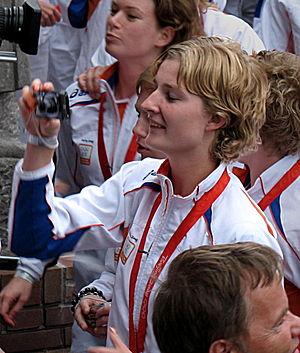
Ilse Suzanne van der Meijden, née le 22 octobre 1988 à Baarn, est une joueuse de water-polo néerlandaise.